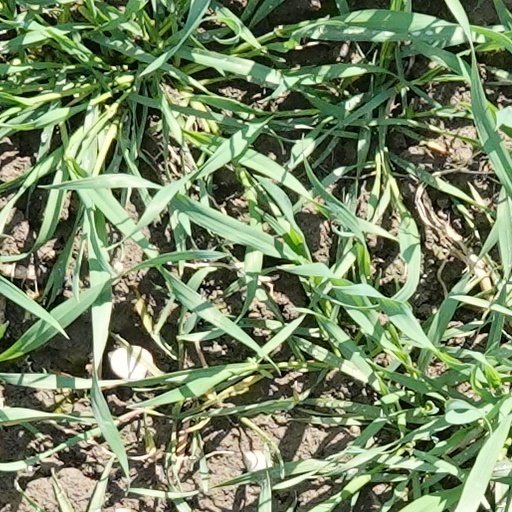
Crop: wheat